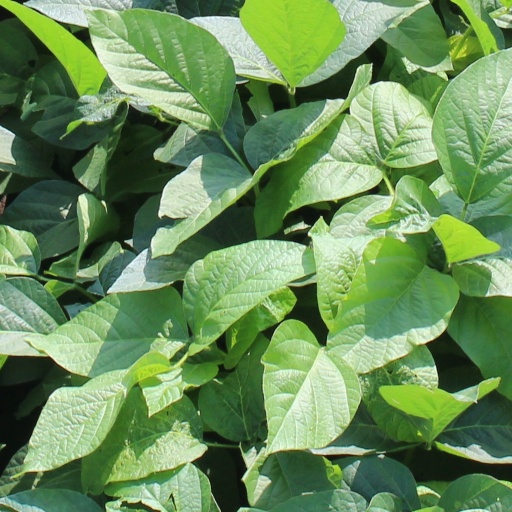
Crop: soybean